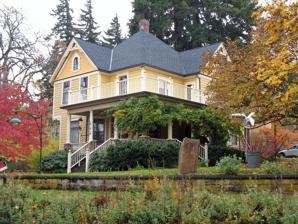
Building: Simpson Copple House
Country: United States of America
Year built: 1906
Historic house in Oregon, United States United States historic place Simpson Copple House U.S. National Register of Historic Places The Copple House in 2009 Location in Hood River, Oregon Location 911 Montello Avenue Hood River, Oregon Coordinates 45°42′19″N 121°31′14″W / 45.705212°N 121.520422°W / 45.705212; -121.520422 Area Less than 1 acre (0.40 ha) Built 1906 ( 1906 ) Architectural style Vernacular Queen Anne , with a Colonial Revival porch NRHP reference No. 87000362 Added to NRHP March 6, 1987 The Simpson Copple House is a historic residence in Hood River , Oregon , United States . Built in 1906 on a rise overlooking the Columbia River , it is one of the best preserved examples of the vernacular , late Queen Anne architectural style in Hood River. Its size, state of preservation, and fine detail work on its gables especially stand out from similar houses in the area. Simpson Copple (1842–1933) was a Civil War veteran and pioneer orchardist who was important in the growth of the apple industry in the Hood River Valley . He purchased the house shortly after its construction and lived there until his death. The house was listed on the National Register of Historic Places in 1987. See also National Register of Historic Places portal Oregon portal National Register of Historic Places listings in Hood River County, Oregon References